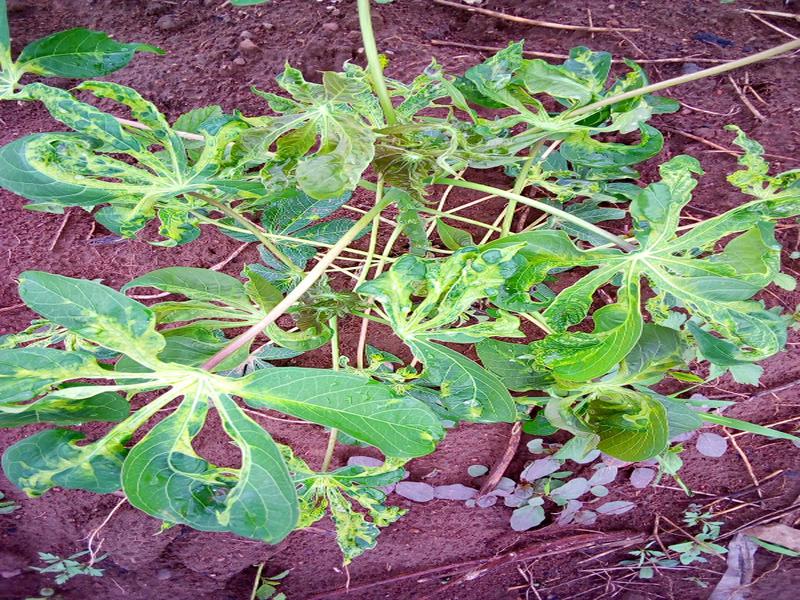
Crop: cassava
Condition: mosaic_disease